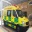
Label: ambulance